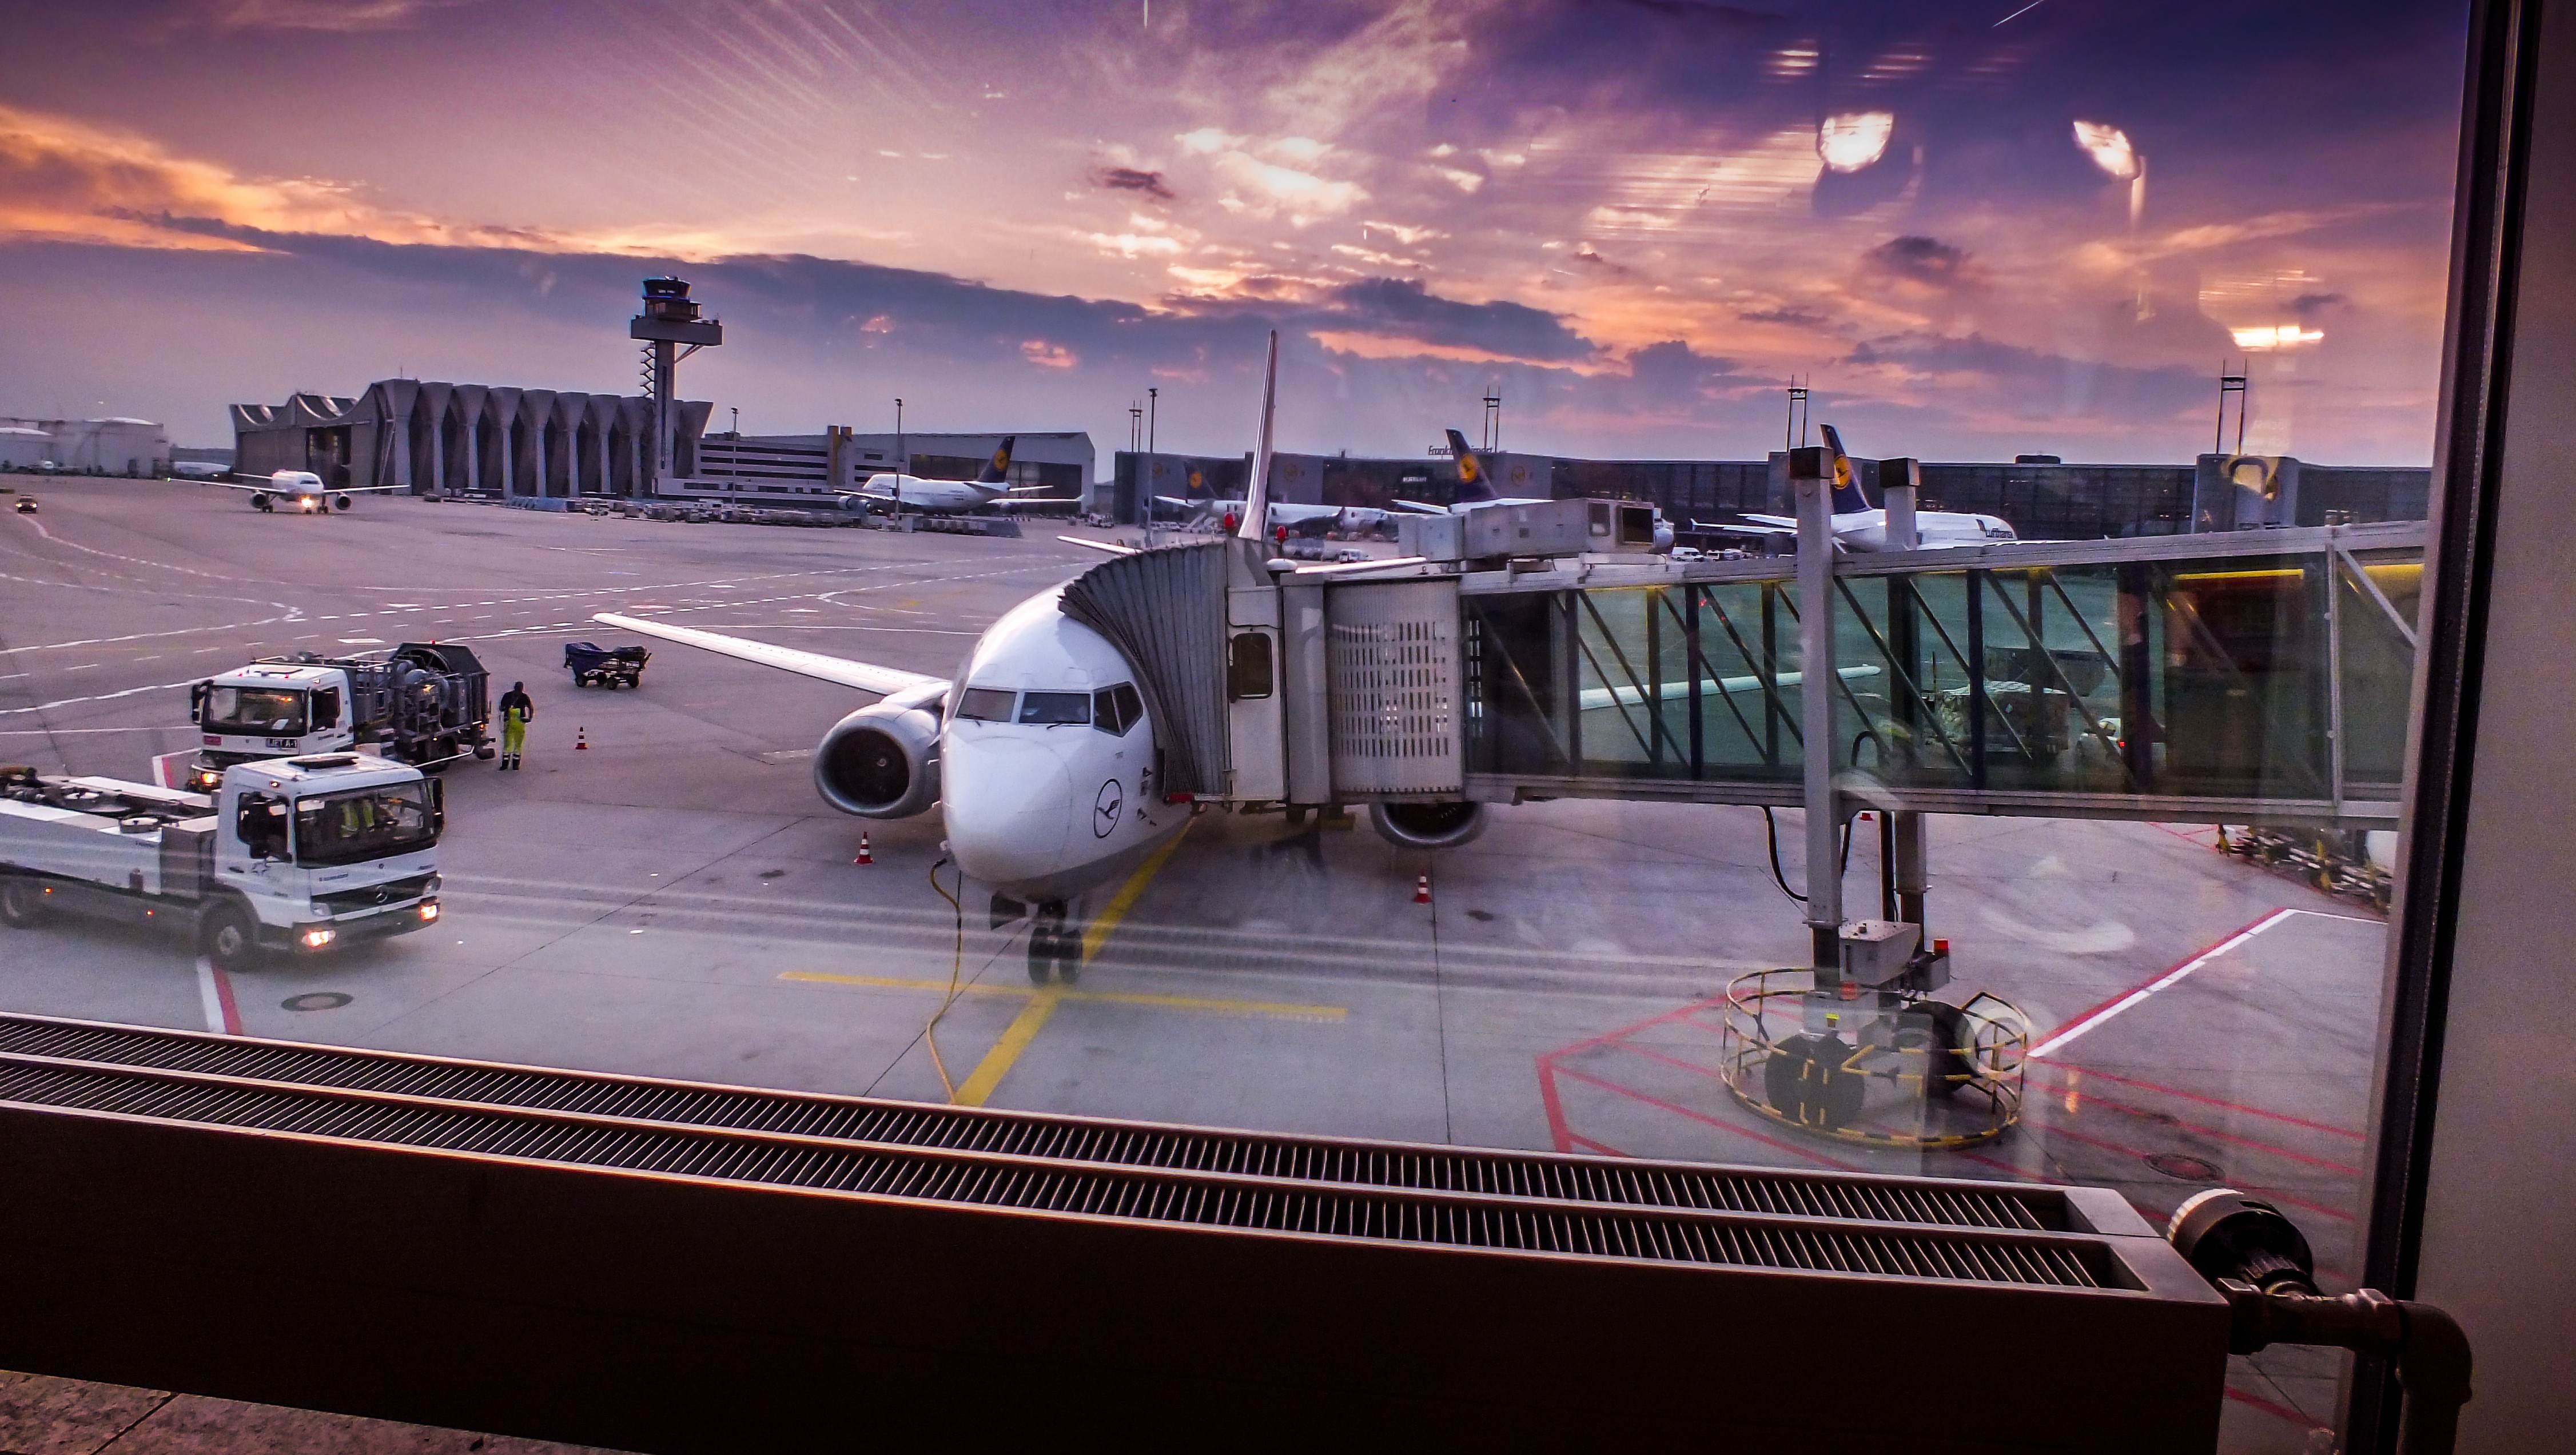
sunset, airport, aircraft, transport, vehicle, aviation, terminal, germany, tourist attraction, airlines, frankfurt, lufthansa, boeing, 737